Anatra Anadis

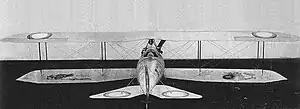

The Anatra Anadis was developed in 1916 as a single-seat fighter variant of the Anatra Anasal reconnaissance biplane. The main difference between the two aircraft was the streamlined fuselage, the lack of a rear seat in the Anadis, plans for a forward-firing gun (not implemented) and a different engine.